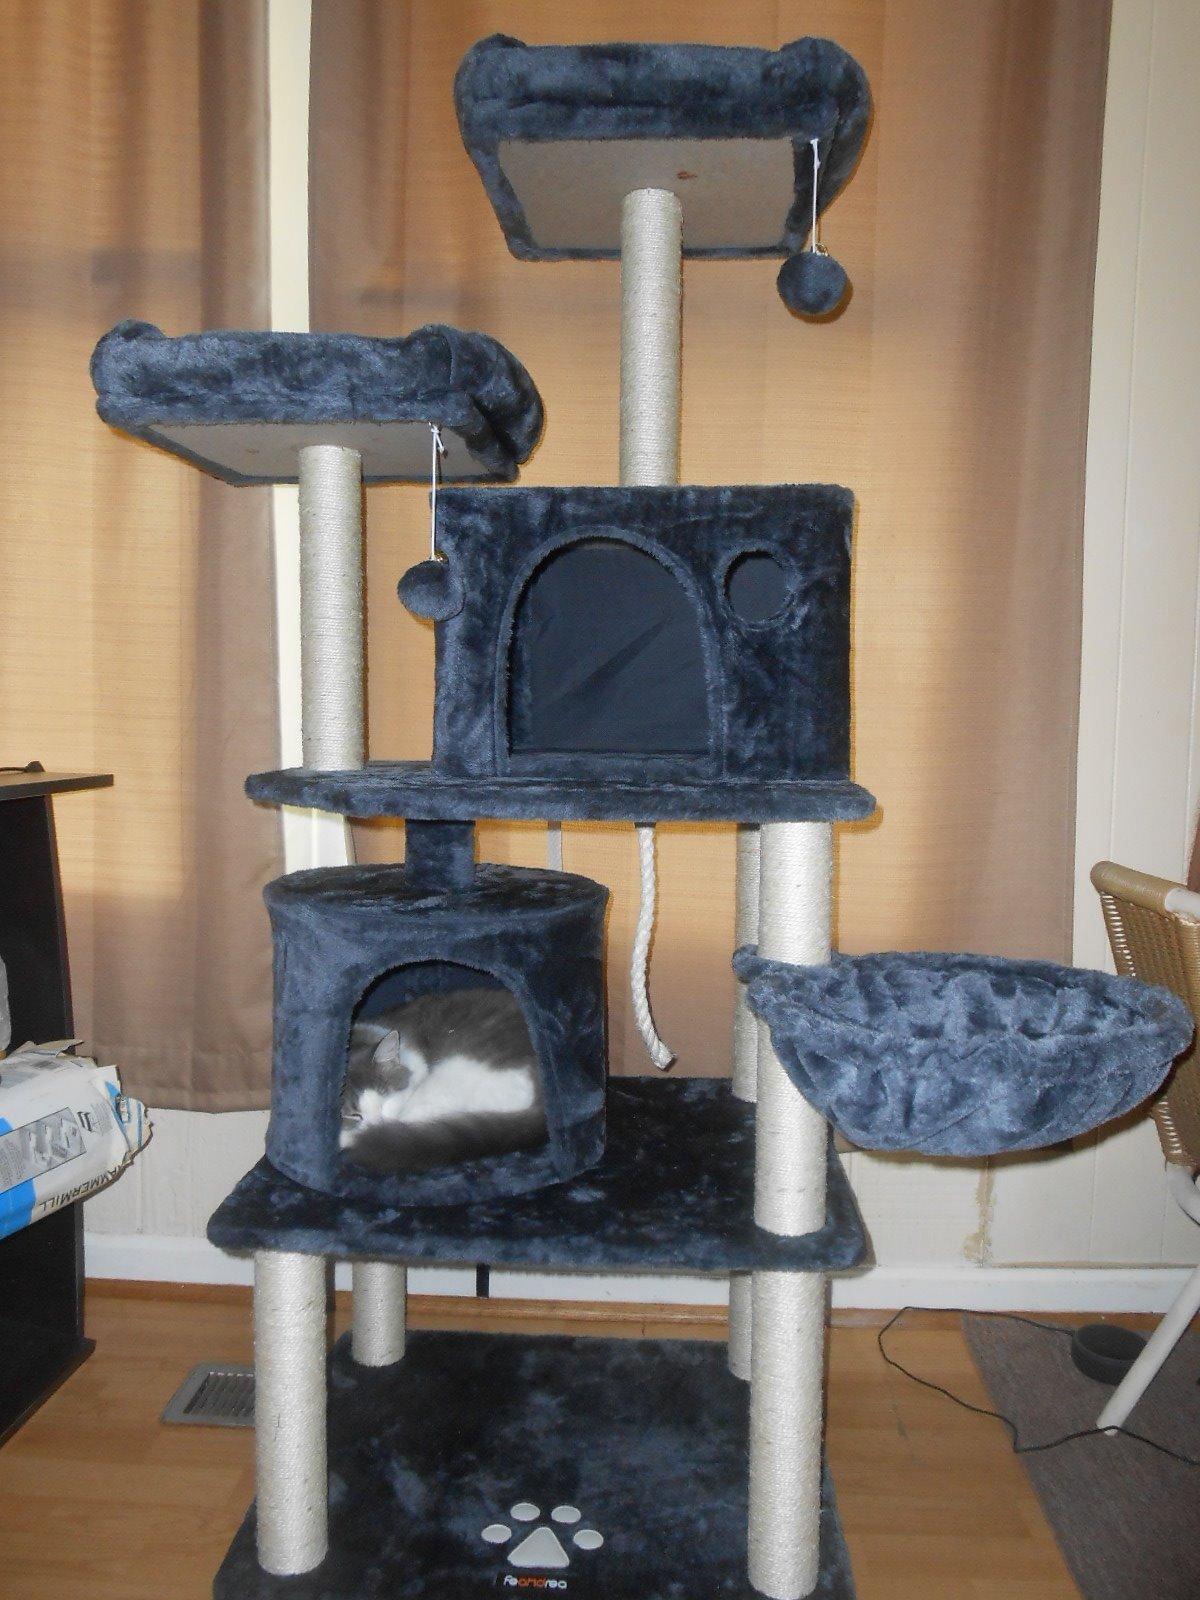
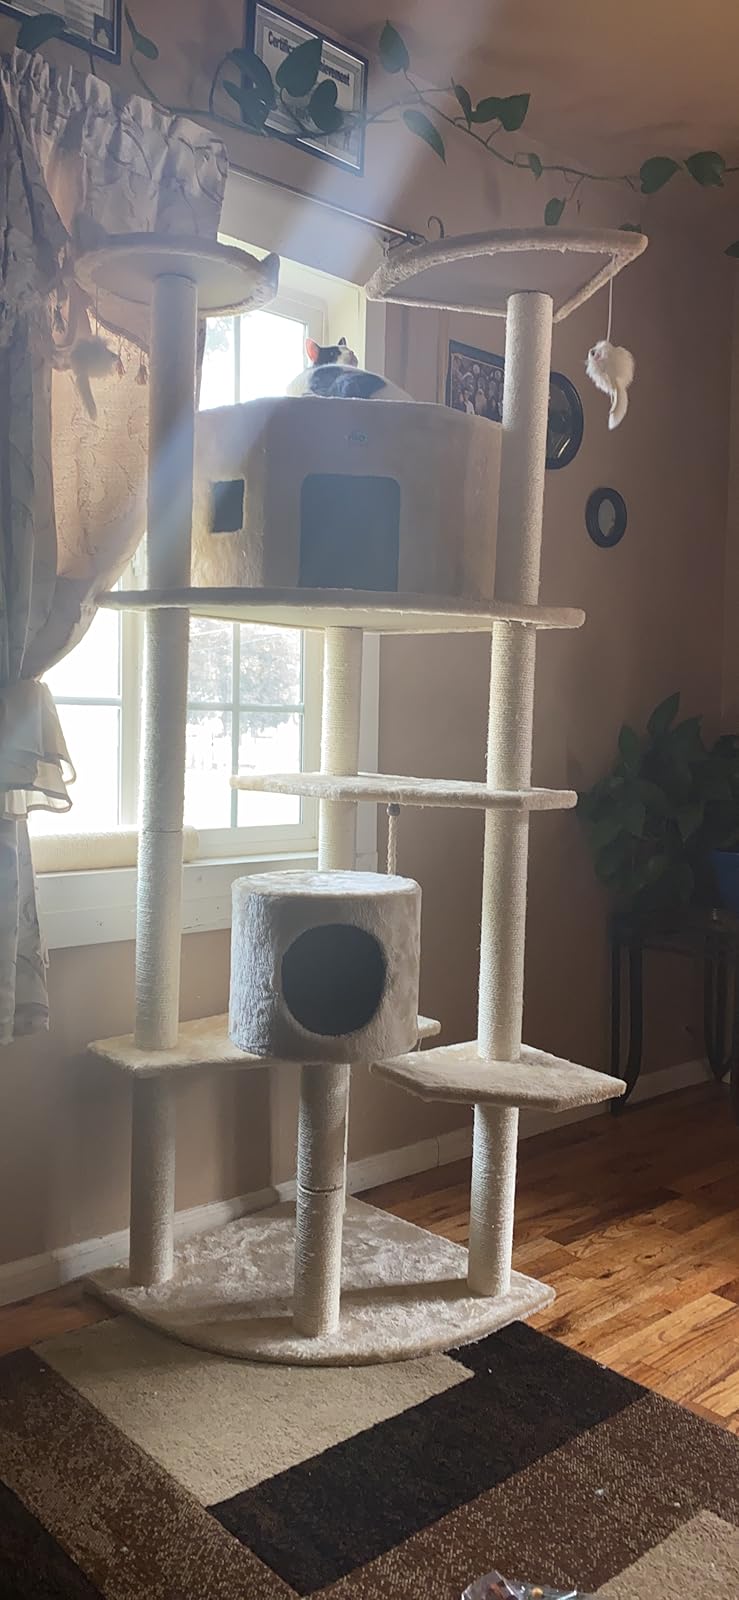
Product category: items_cat tree
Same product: no